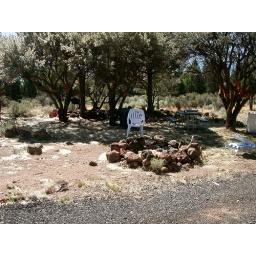
camp fire and BBQ area. horse shoes and volly ball court in this area.